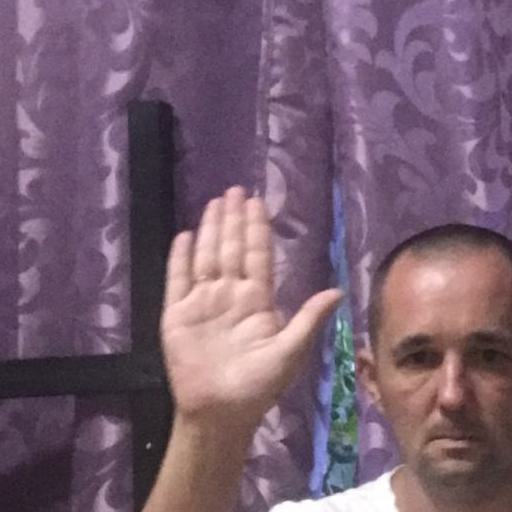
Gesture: stop